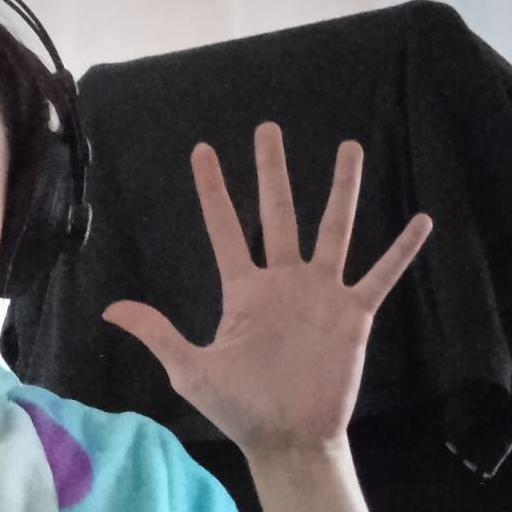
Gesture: palm